Antonella Costa

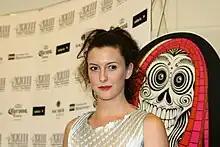
Costa at a press meet in 2008

Antonella Costa (born 19 March 1980 in Rome, Italy) is an Argentine film and television actress. She moved to Argentina with her parents at the age of four. She has worked in different countries, but primarily in Argentine cinema.